Ferdinando Cospi

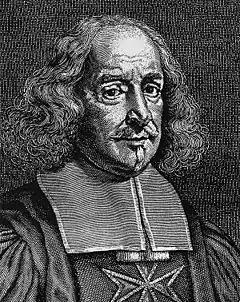
Ferdinando Cospi from the catalog of his museum

Cospi’s father died in Bologna in 1624, and he inherited the family property and position. He became the representative of the Grand Duke Ferdinando II in Bologna. This involved formal diplomatic services and attendance at functions and ceremonies. He mediated between the Bolognese and Tuscan authorities, and promoted trade and the interests of Florence in Bologna. He also helped the Medicis to obtain the services of Bolognese artists.